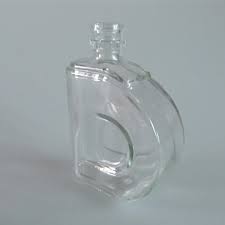
Waste category: glass